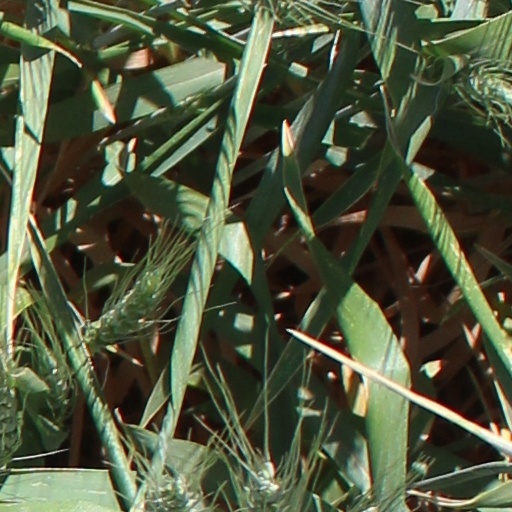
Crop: wheat